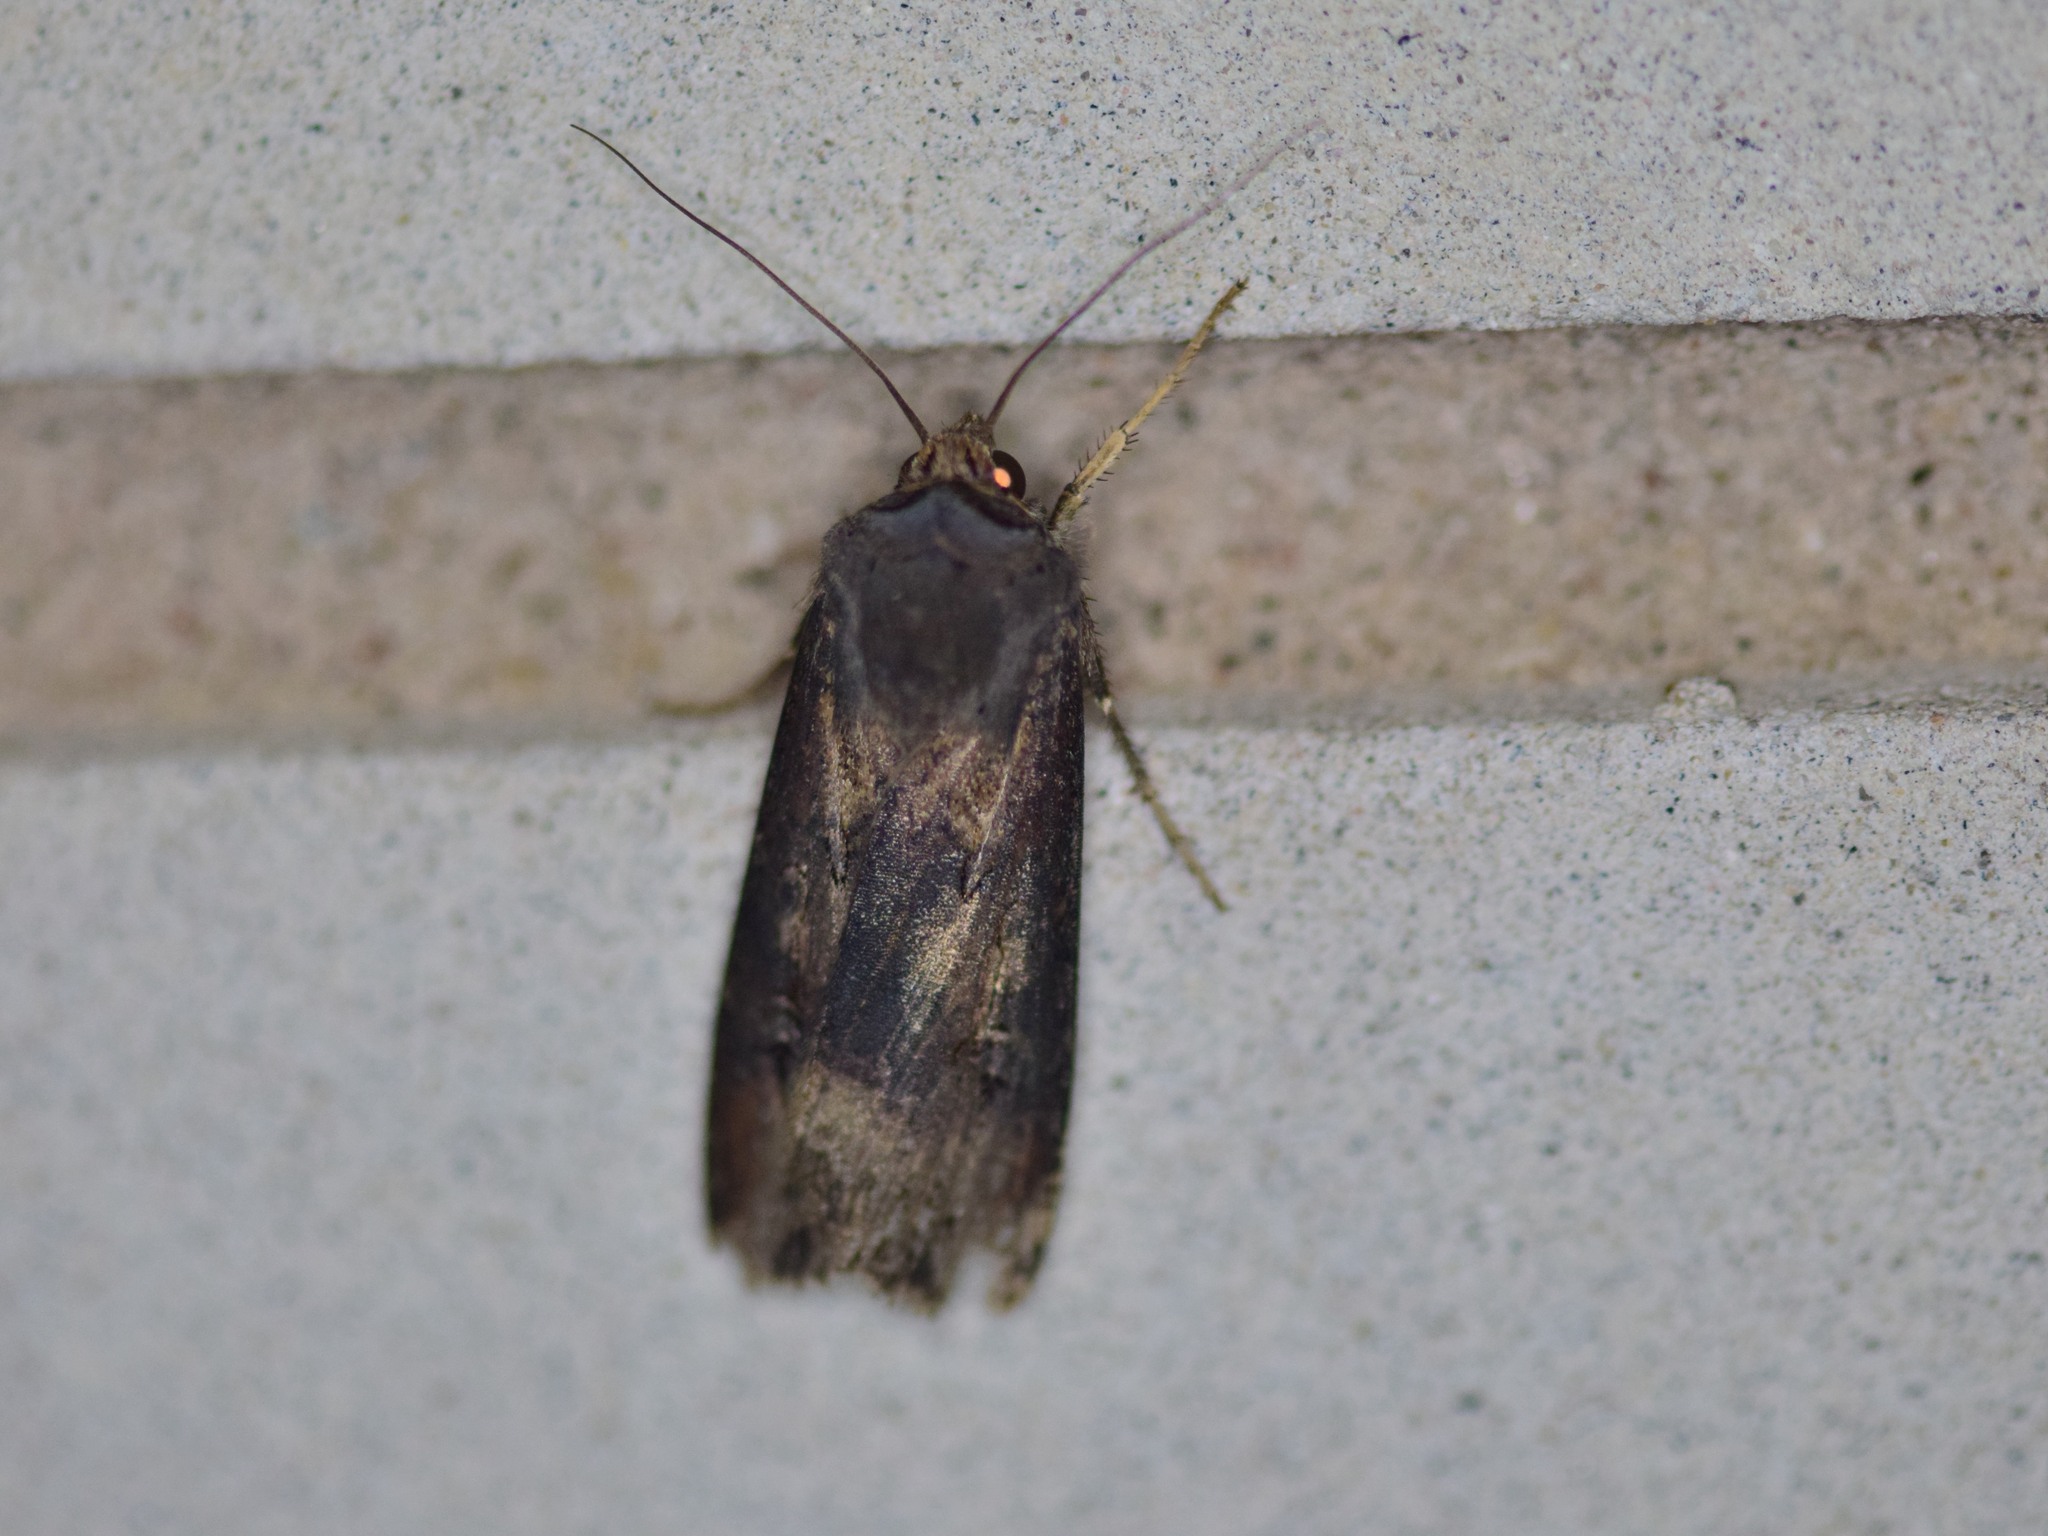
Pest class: cutworms